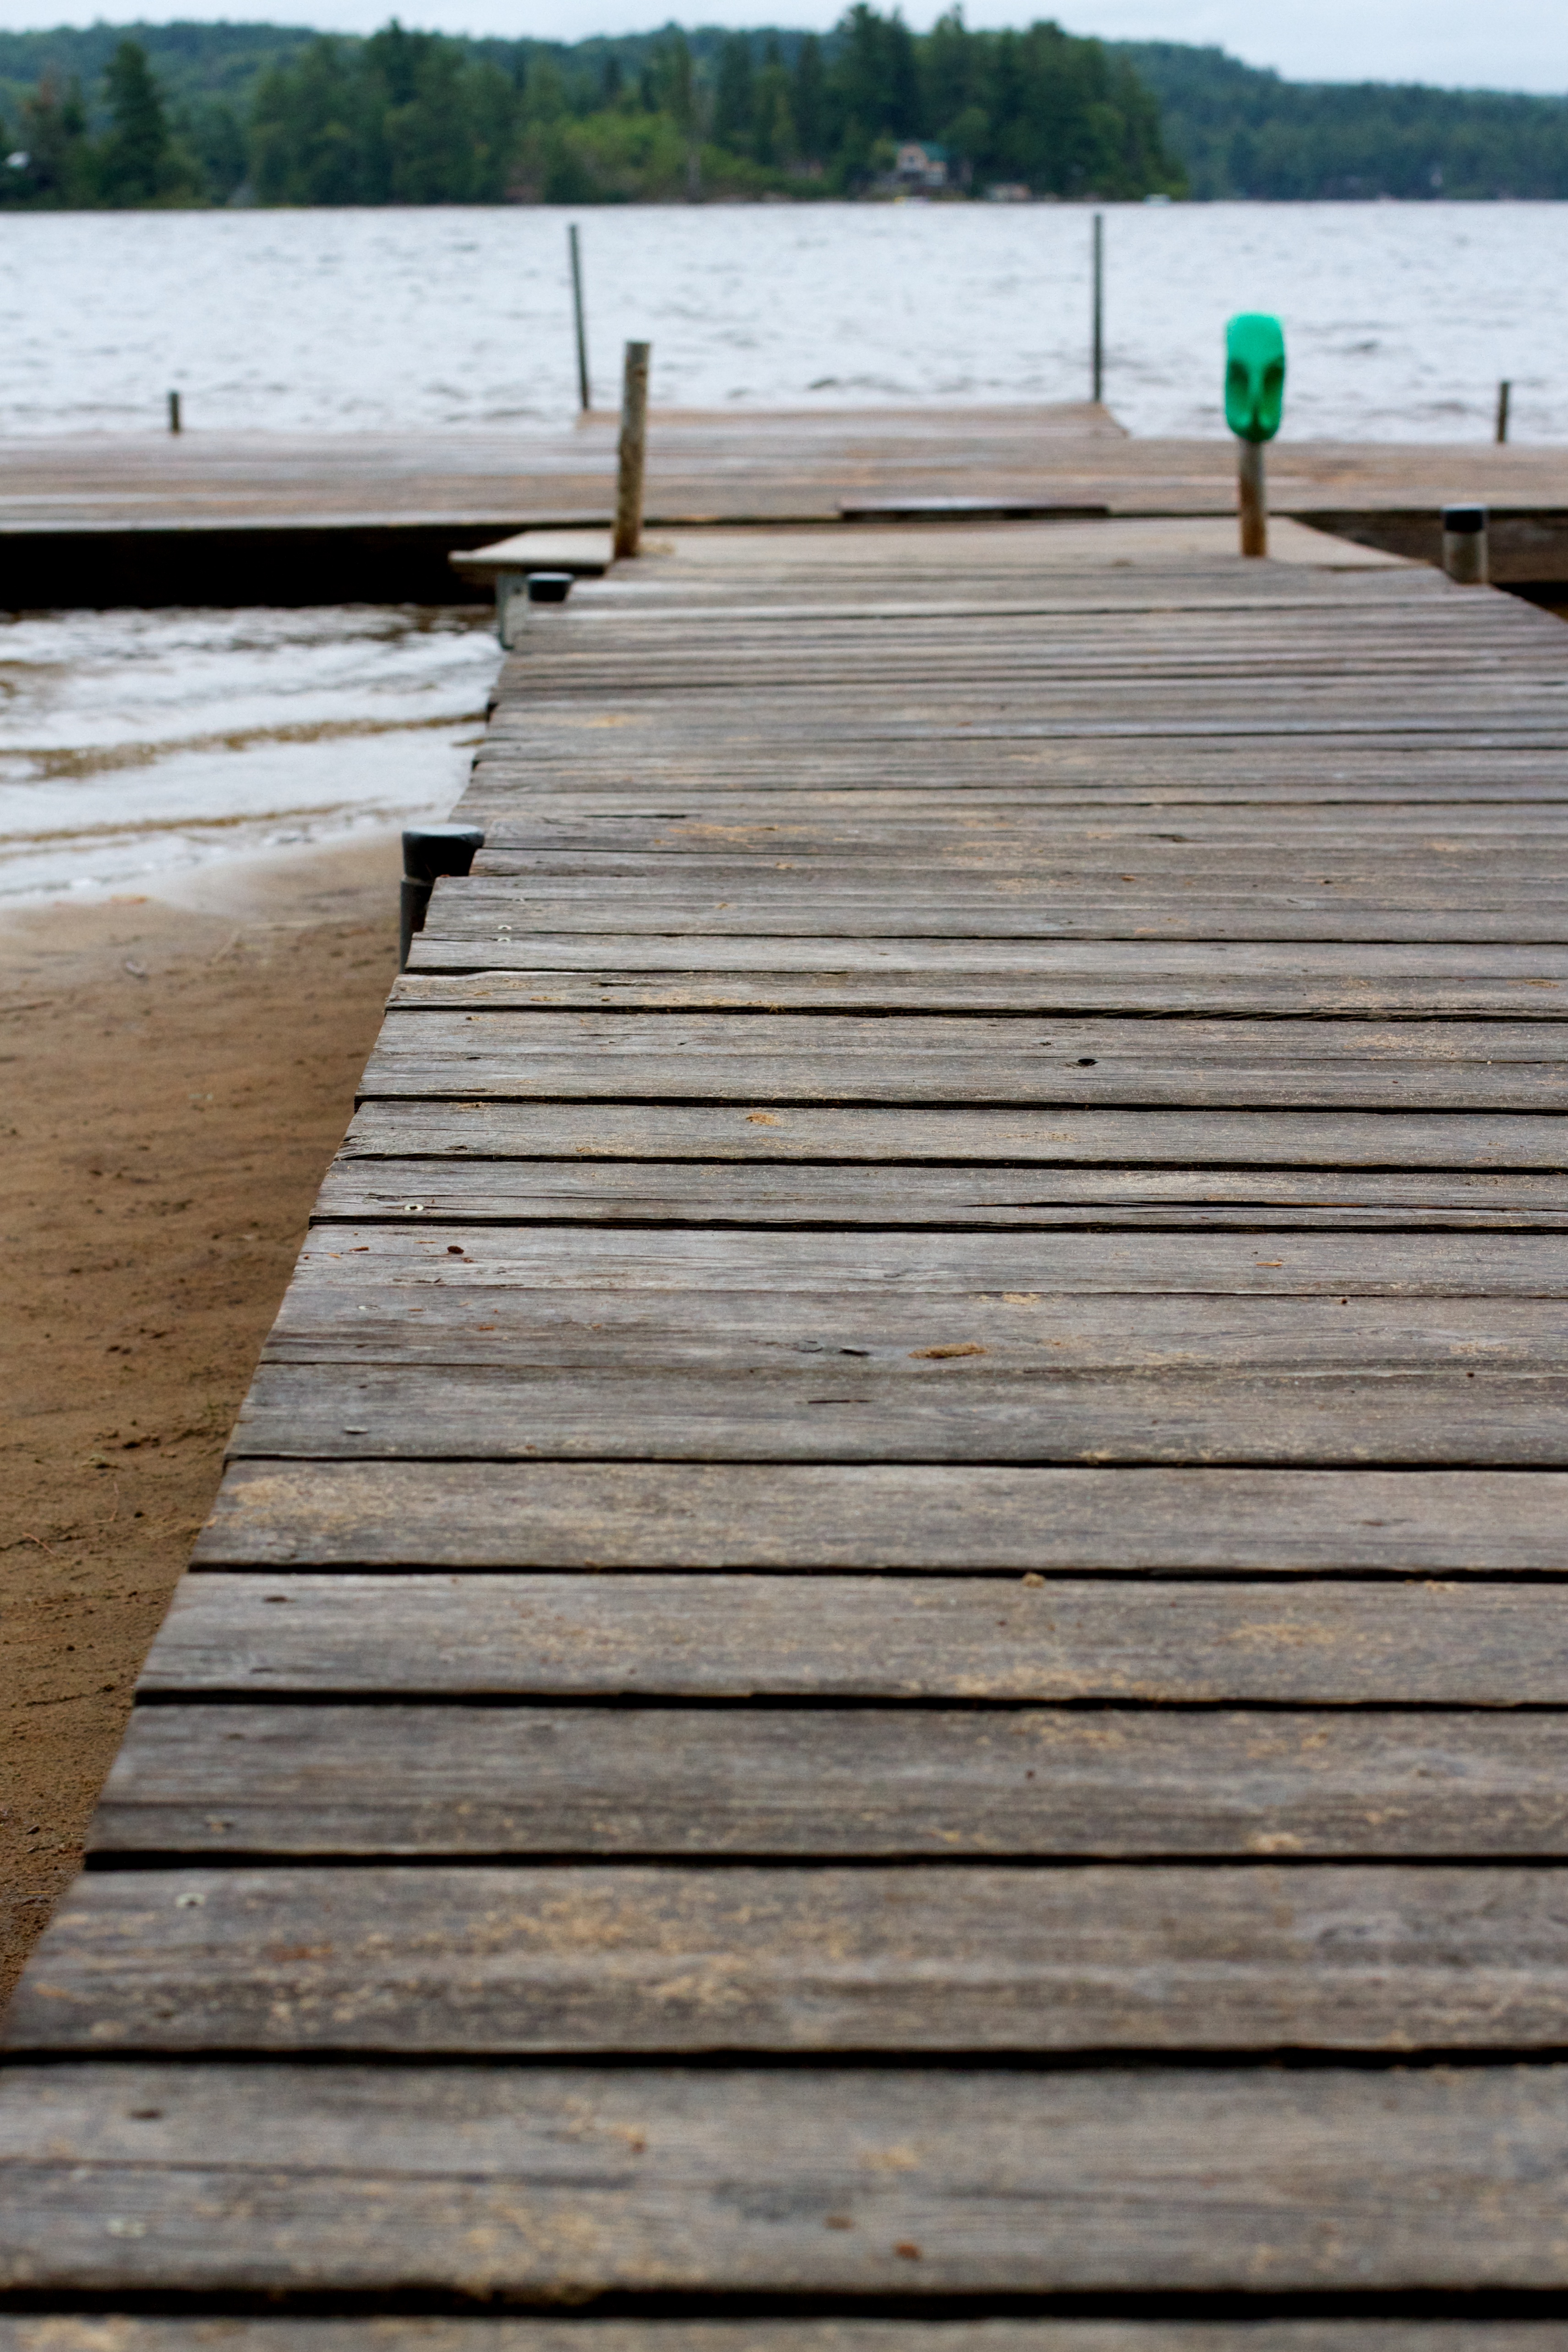
dock, deck, boardwalk, wood, floor, pier, walkway, hardwood, unplugd12, flooring, wood flooring, road surface, outdoor structure